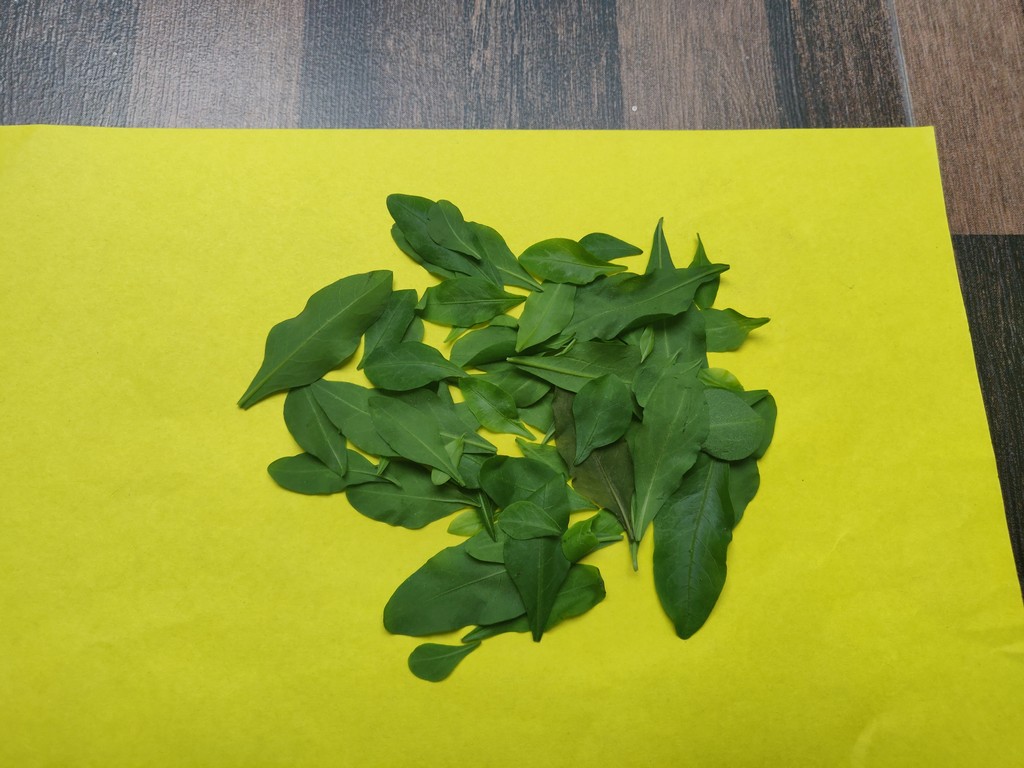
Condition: Healthy
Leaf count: multiple
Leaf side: unknown